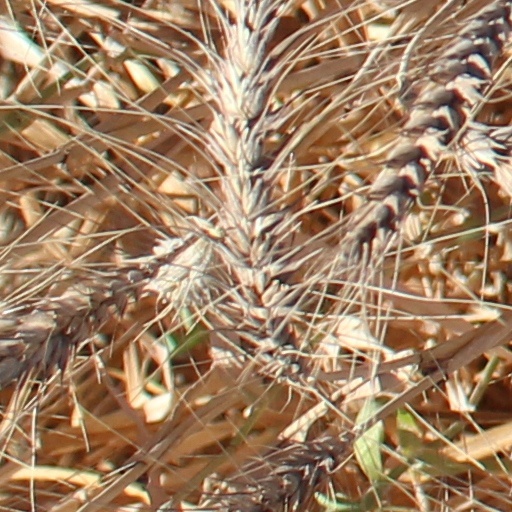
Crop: wheat